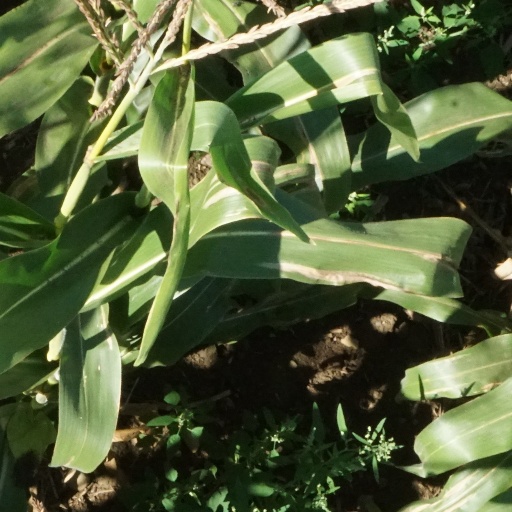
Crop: maize; corn